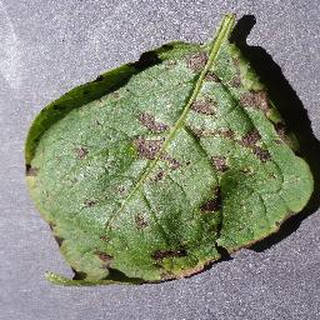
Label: potato_early_blight